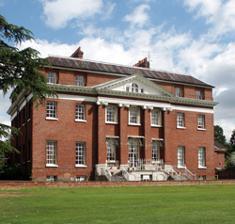
Building: Calcot Park
Country: United Kingdom
Year built: 1759
Country house and golf club in Berkshire, England Calcot Park Location within Reading General information Status Grade II* listed Type Stately home Location Calcot , Berkshire , UK Coordinates 51°26′41.11″N 1°1′56″W / 51.4447528°N 1.03222°W / 51.4447528; -1.03222 Construction started 1759 Calcot Park is a country house , estate , and golf club in the English county of Berkshire . It is situated between Calcot and Tilehurst , villages on the outskirts of the town of Reading , and within the civil parish of Tilehurst. It is north of the Bath Road (now part of the A4 ). History Calcot Park was originally the manor house of Tilehurst manor, and the estate was significantly larger than at present. A fore-runner of the present house is thought to have been built by the merchant and moneylender, Sir Peter Vanlore (1547–1627). Later, it was the home of the famous "Berkshire Lady," Frances Kendrick, who married her husband, Benjamin Child, after challenging him to a duel . It is said that when, as a widower, Child sold up to John Blagrave , he changed his mind and the lead from the roof had to be removed to force him to leave. The resulting damage to the house forced Blagrave to build the present house in 1759. The house is a Grade II* listed building . Calcot Park c. 1845 by William Fox Talbot In fact, Child did not sell the whole of the Calcot Park Estate, but retained the easternmost section, where the duel was said to have been held. Here he built himself a new mansion, the centre-piece of what is now Prospect Park . The western part of the estate remained in the ownership of the Blagrave family for many years. The idea of a new golf course on this part of the estate was initially tested at a public meeting held in Reading on 24 April 1929. A favourable response resulted in a group of Reading businessmen meeting one week later to discuss the purchase of the estate and its conversion into a golf course. It was anticipated that a figure of £19,500 would be necessary to acquire the estate and another £5,000 to lay out the golf-course to the design of the famous golf-course architect Harry Colt . The main feature of this design is the picturesque lake spanned by the seventh hole. Initially the house was used as the clubhouse for the new golf club . However, in 1960, it was sold and converted into apartments. The Golf Club had a new clubhouse built within the grounds with the proceeds of the sale. References